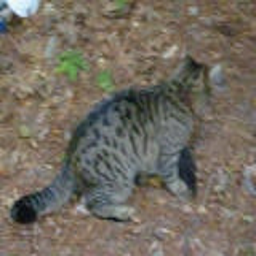
A tiger cat walking across a field. near plants.
A gray tiger kitten playing outside in the dirt.
A photo of a cat from the back side.
a cat that is sitting on the ground
The black and grey cat is facing the other way